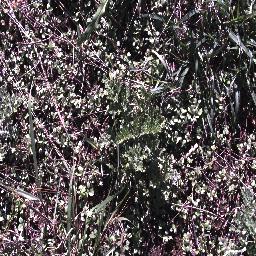
Label: parthenium